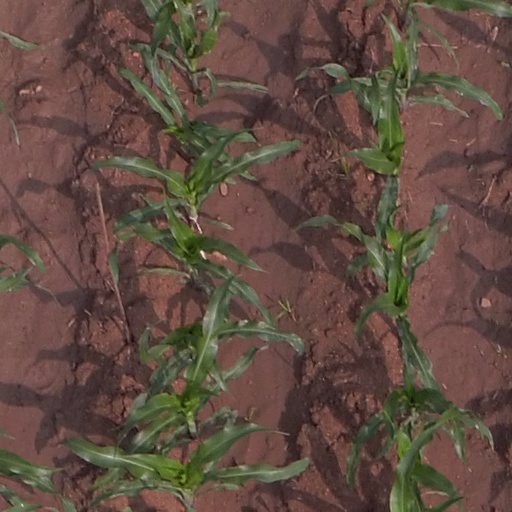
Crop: maize; corn